Las Vegas Aviators

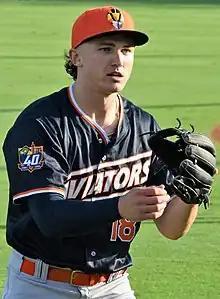
Zack Gelof playing for the Aviators in 2023

Following the conclusion of the 2018 season, Las Vegas signed a two-year PDC with the then Oakland Athletics that ran through 2020. In addition to having a new major league affiliate in 2019 and playing in a new ballpark, the team also changed its name to the Las Vegas Aviators. The name is in reference to aviation pioneer Howard Hughes. The team's new logo depicts a pilot wearing a flight helmet and utilizes their new color scheme of navy blue, orange, tangerine, gold, yellow, and gray. Their first home game at Las Vegas Ballpark was a 10–2 win against the Sacramento River Cats on April 9 before a sellout crowd of 11,036. Las Vegas secured the win with a five-run second inning in which Skye Bolt scored the winning run when he came home on a fielding error. Aviators pitchers Chris Bassitt and Daniel Mengden combined to strikeout 14 Sacramento batters.